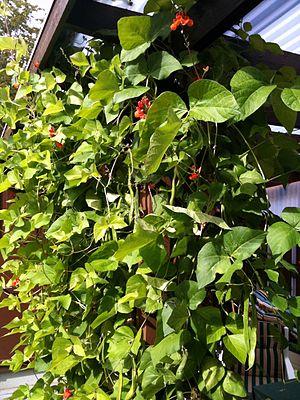
Haricots d'Espagne
Le Haricot d'Espagne, Haricot écarlate ou Haricot-fleur est une plante herbacée vivace de la famille des Fabacées, appréciée pour ses fleurs rouges écarlates ou blanches en bouquets s'épanouissant en été ou, pour certaines variétés, comme légume pour leurs graines comestibles.